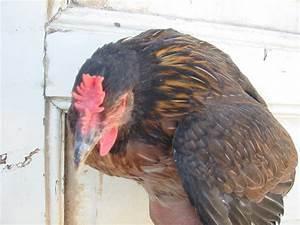
chicken